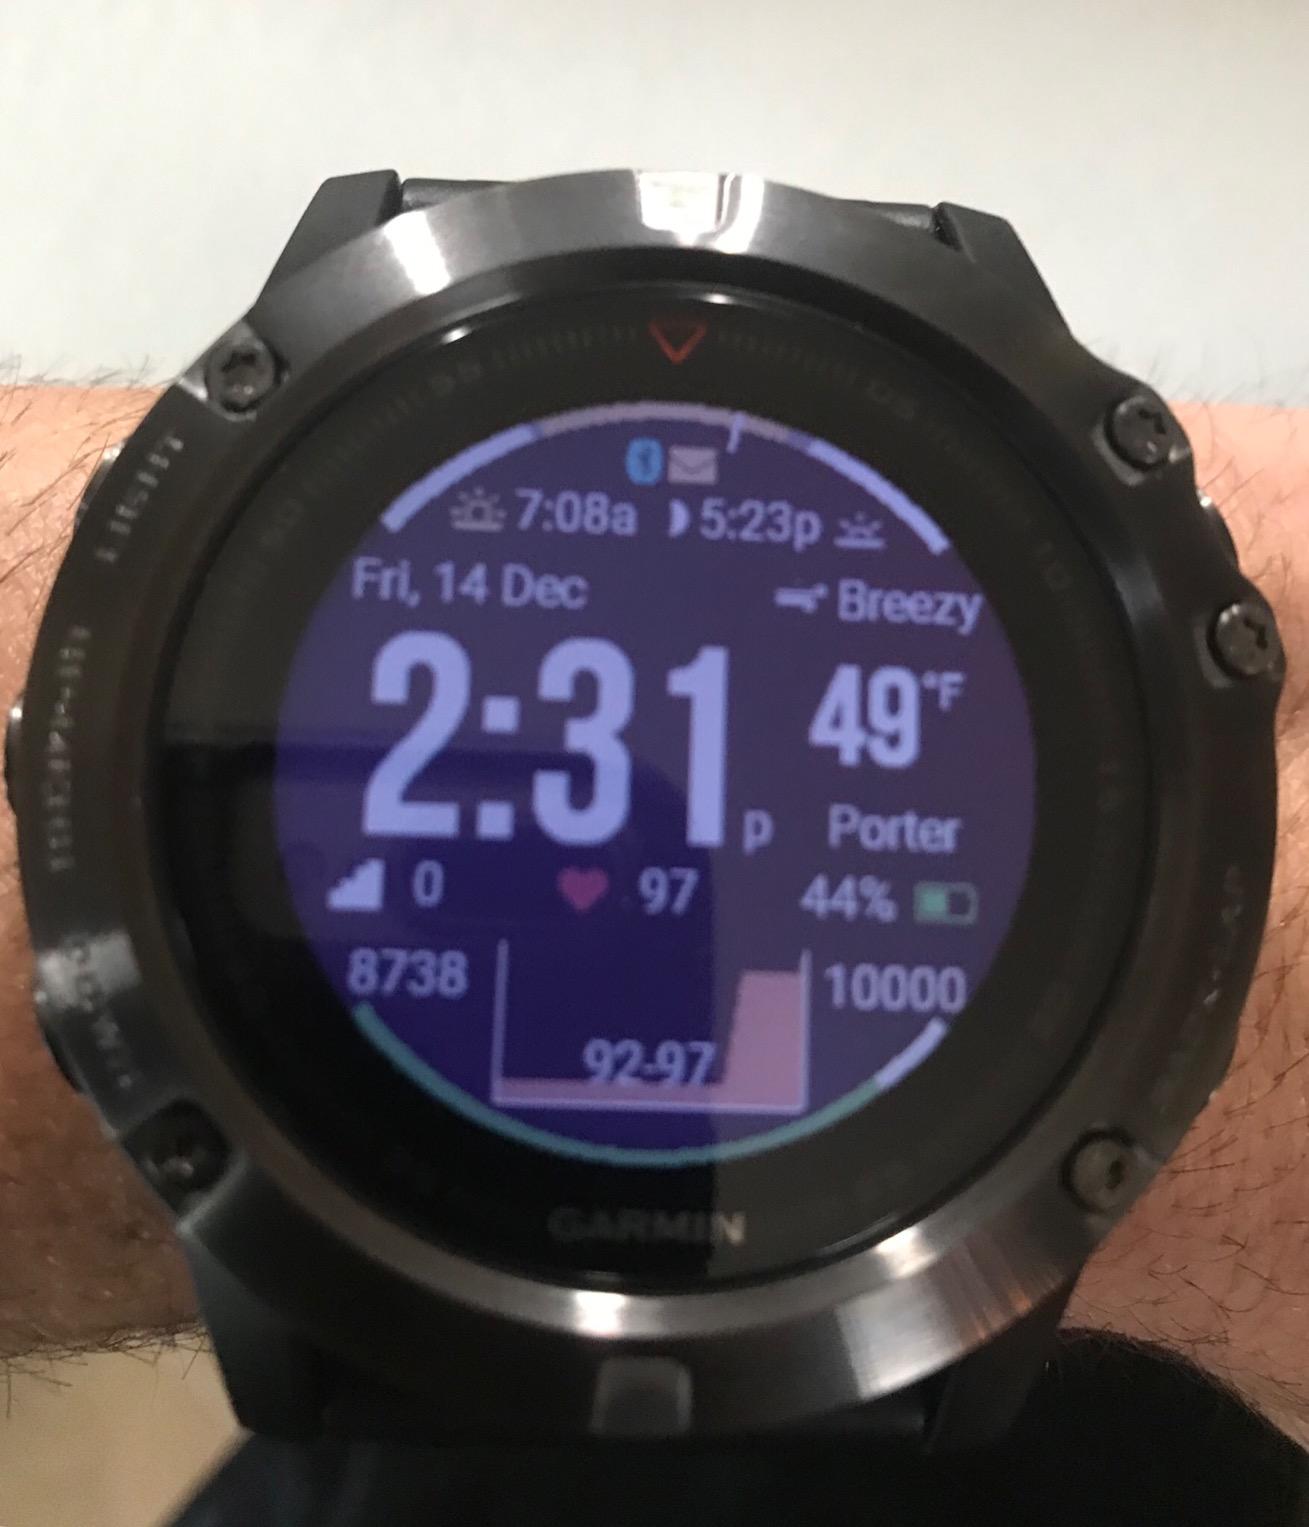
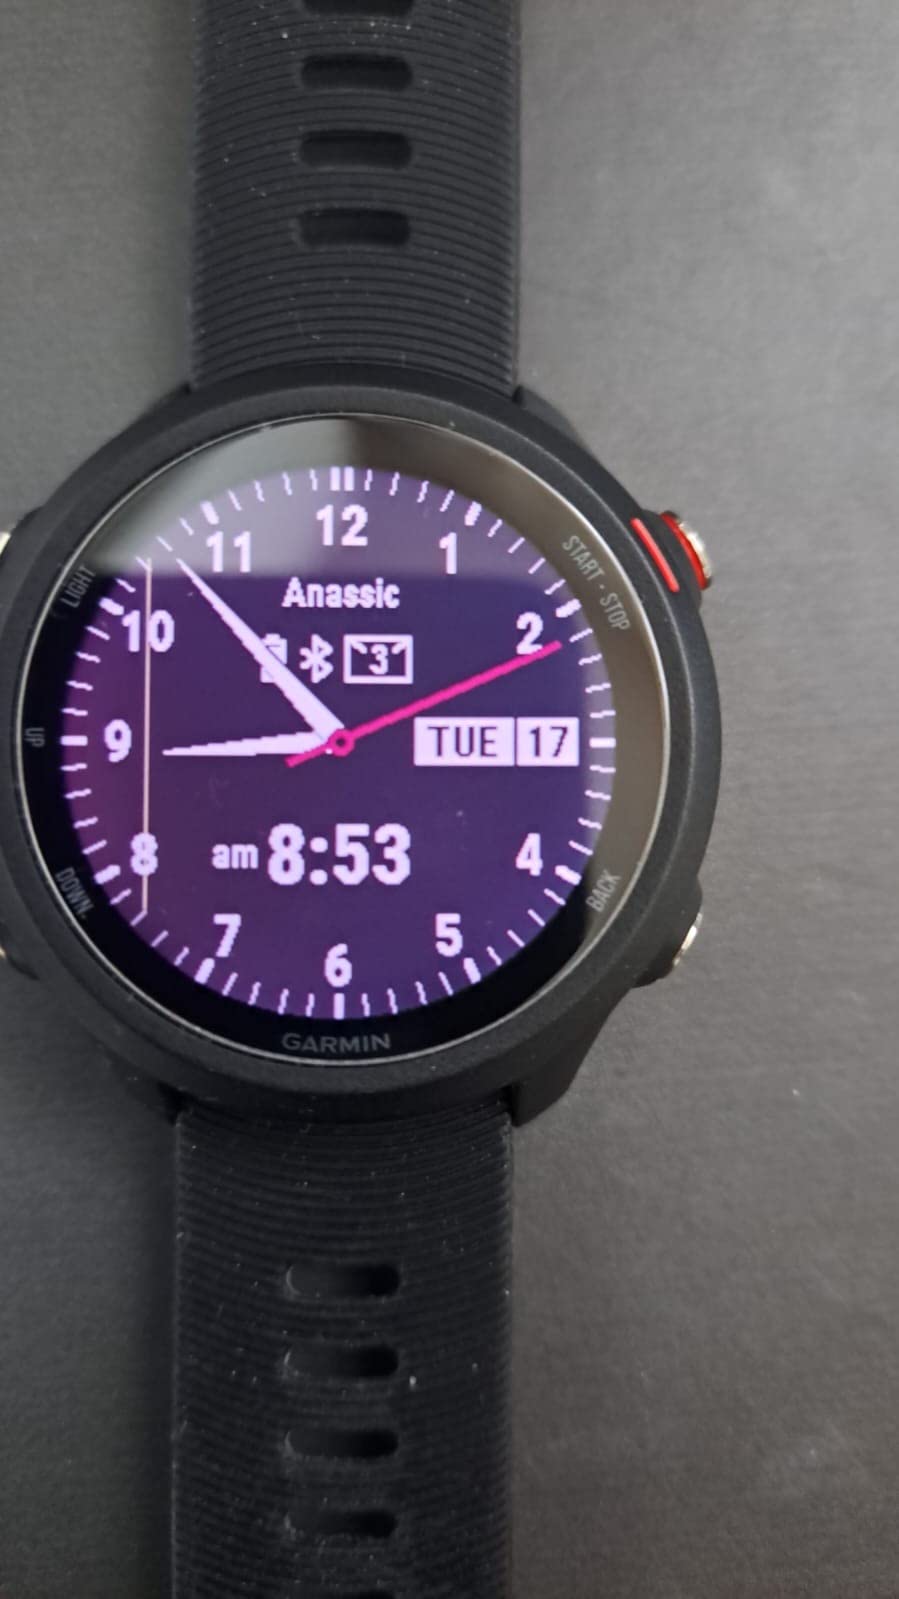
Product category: smartwatch
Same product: no